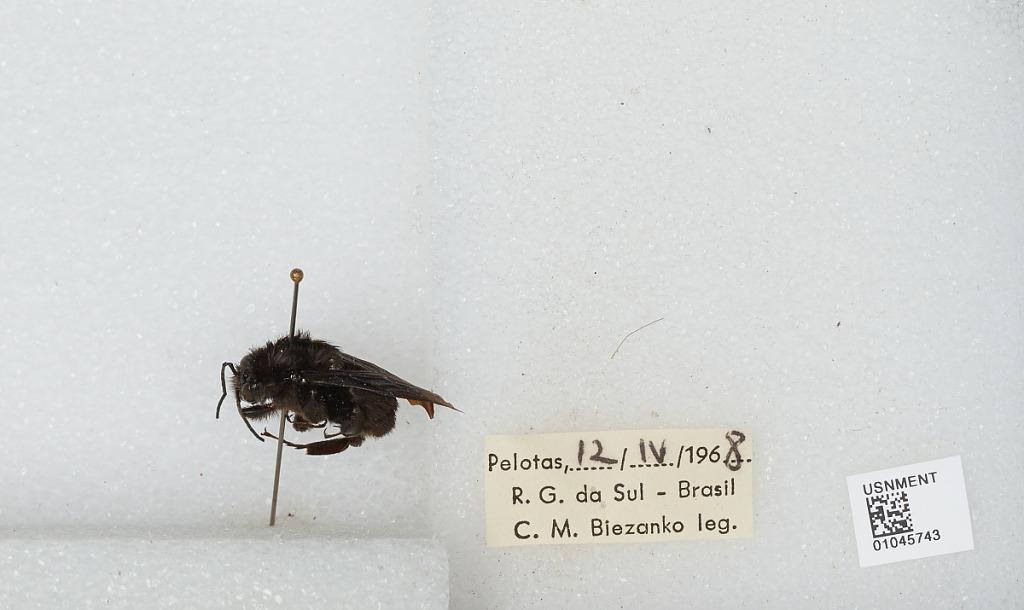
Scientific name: Bombus sp.
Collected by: C. Biezanko
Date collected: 1968-4-12
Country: Brazil
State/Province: Rio Grande do Sul
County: Pelotas
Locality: Pelotas